Alvin York

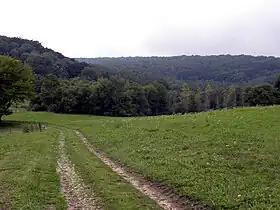
Near the Chatel-Chéhéry battlefield in 2010

York and his wife Gracie had ten children, seven sons and three daughters, most named after American historical figures: an infant son (1920, died at 4 days), Alvin Cullum Jr. (1921–1983), George Edward Buxton (1923–2018), Woodrow Wilson (1925–1998), Samuel Huston (1928–1929), Andrew Jackson (1930–2022), Betsy Ross (born 1933), Mary Alice (1935–1991), Thomas Jefferson (1938–1972), and an infant daughter (1940, died the same day).